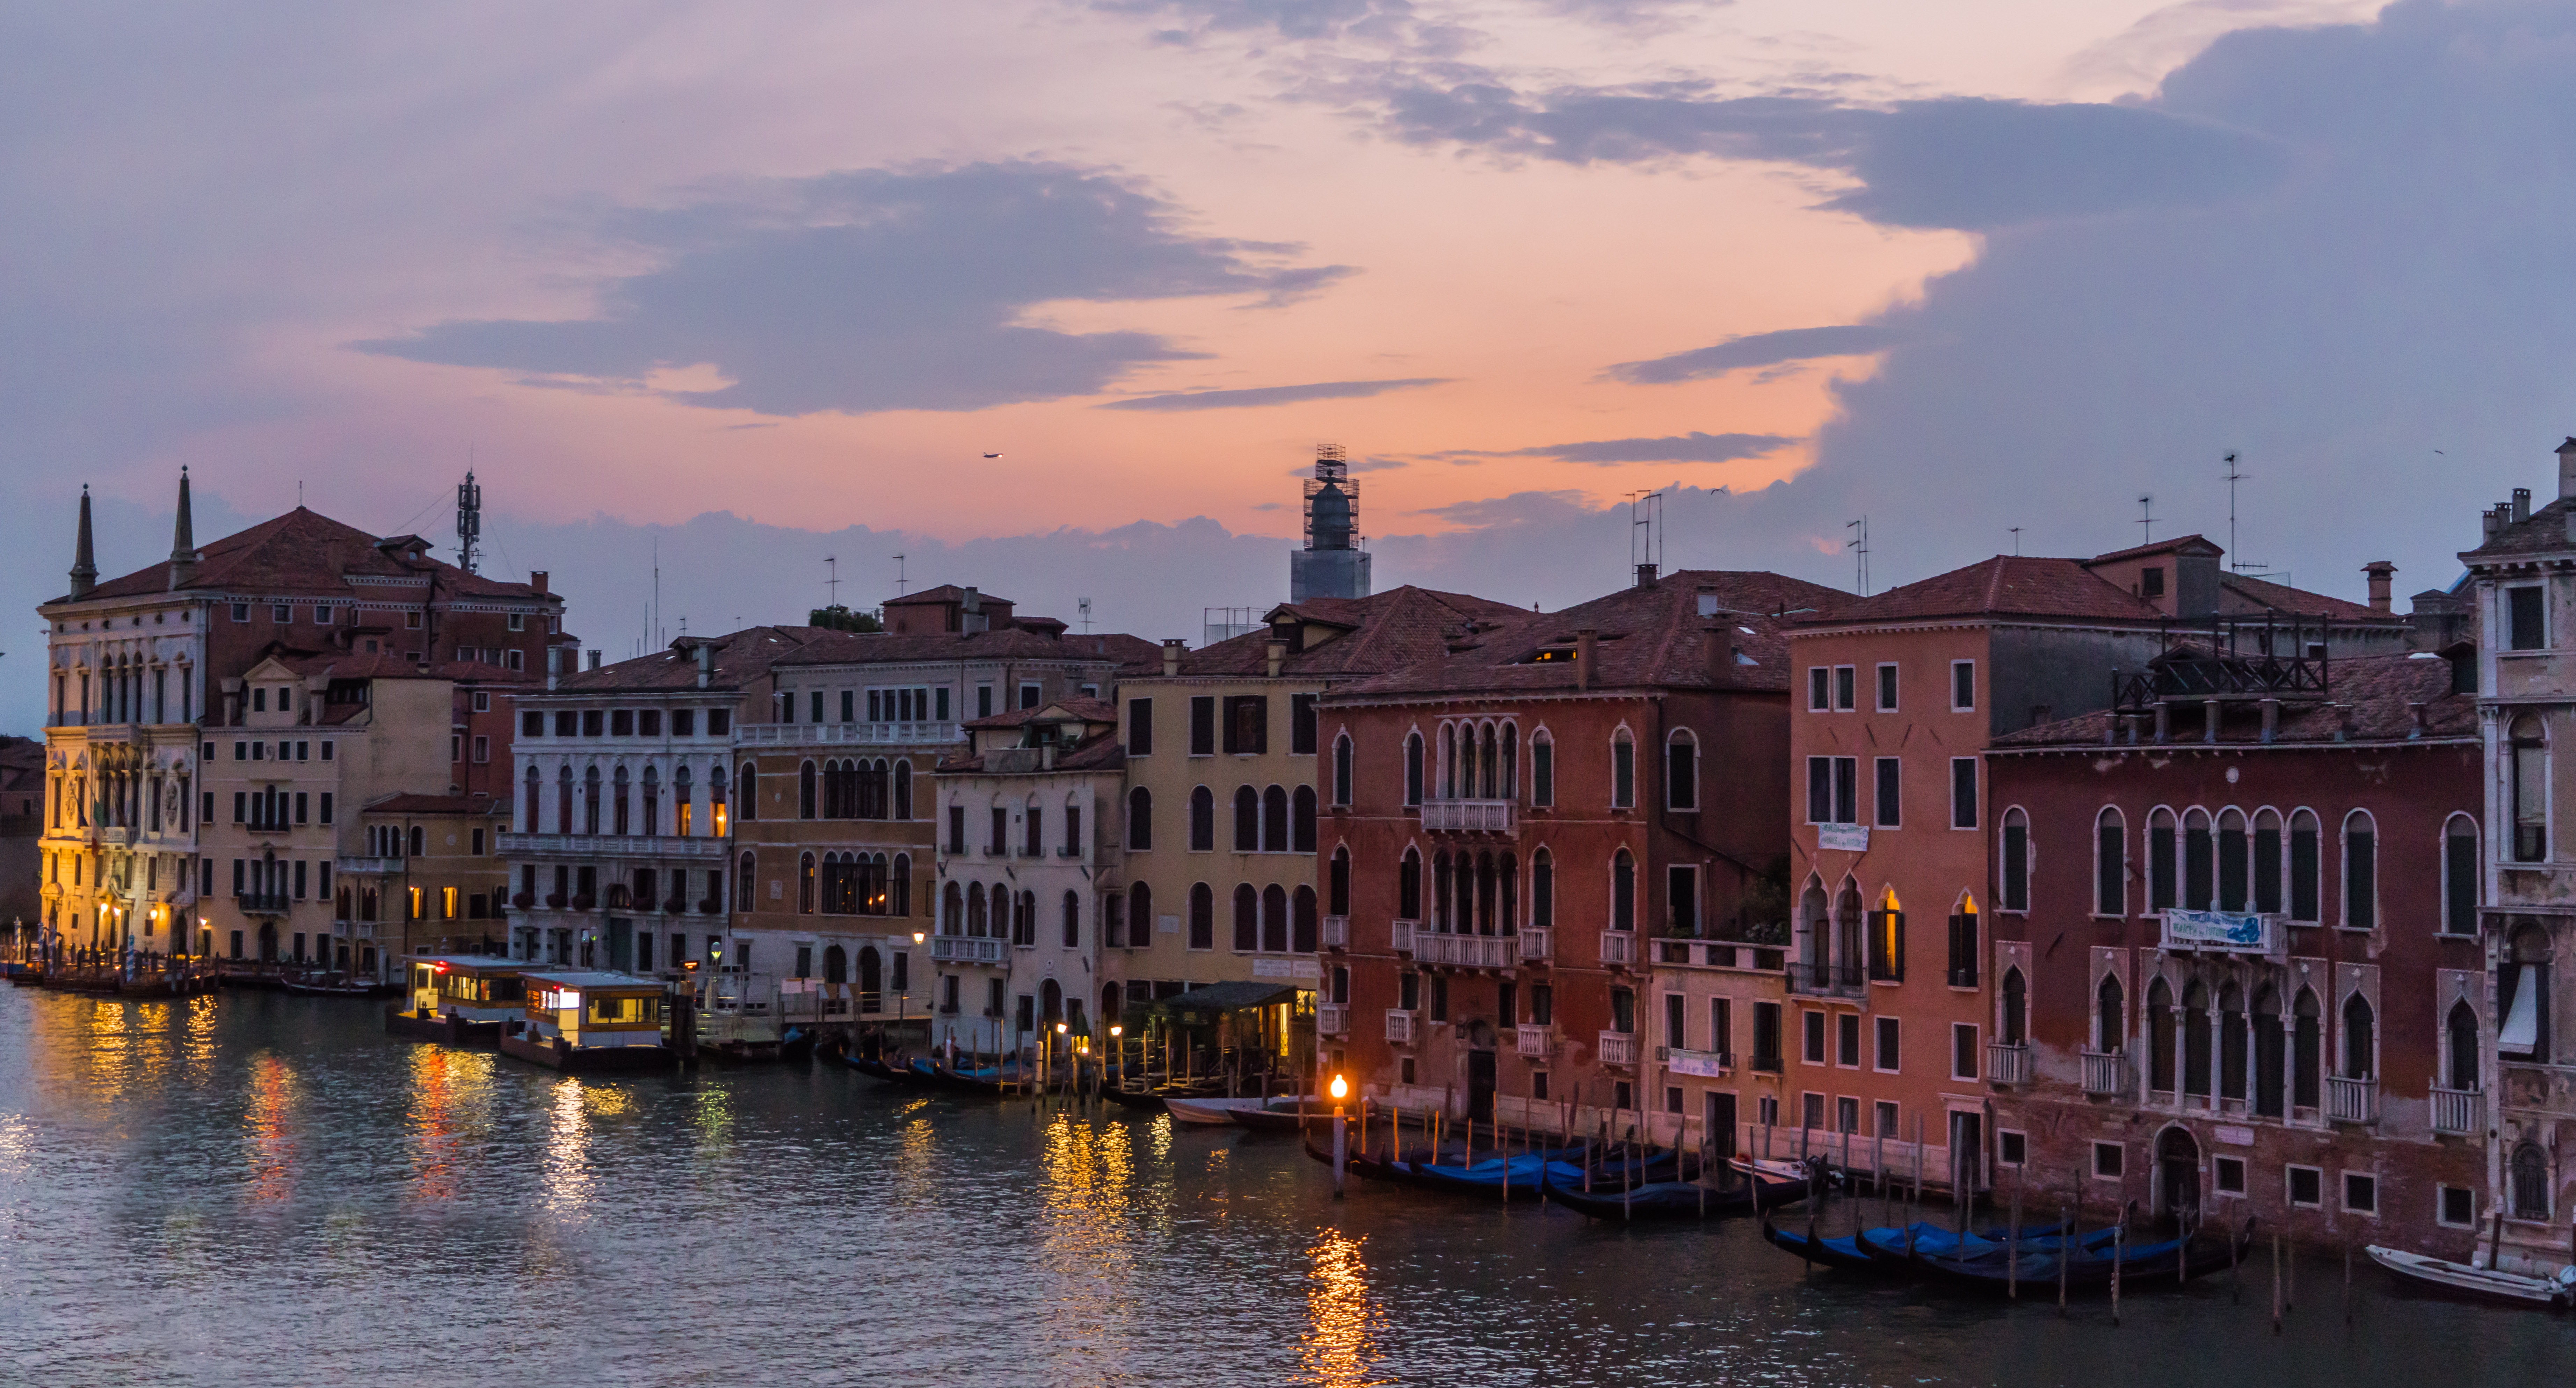
sea, water, outdoor, architecture, sky, sunset, boat, town, building, river, canal, cityscape, dusk, europe, evening, vehicle, romantic, italy, harbor, venice, tourism, waterway, body of water, clouds, boats, venezia, channel, landform, venetian, grand canal, geographical feature